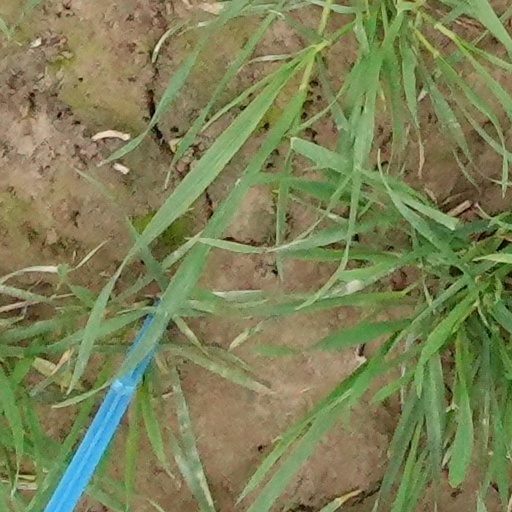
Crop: wheat